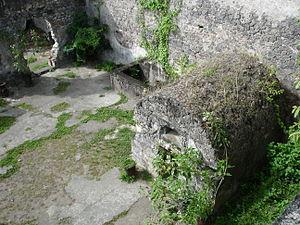
La prison de Louis-Auguste Cyparis, survivant de l'éruption du mont Pelée à Saint-Pierre en Martinique.
Ce tableau présente la liste de tous les monuments historiques classés ou inscrits dans la ville de Saint-Pierre, Martinique, en France.
Le cachot de Cyparis est un cachot de pierres voûtées situé au fond d'une cour de la partie est des ruines de la prison de Saint-Pierre, rue de la Prison, dans le quartier du Centre à Saint-Pierre.
Louis-Auguste Cyparis, dit Sylbaris, Ludger Cylbaris et également Louis Sanson est, avec Léon Compère, l'un des deux survivants connus de l'éruption du 8 mai 1902 de la montagne Pelée en Martinique.
L'éruption de la montagne Pelée en 1902 est une éruption volcanique, la plus meurtrière du XXᵉ siècle ; sa nuée ardente paroxystique du 8 mai 1902 reste célèbre pour avoir en quelques minutes : entièrement détruit ce qui était alors la plus grande ville de l’île française de la Martinique, Saint-Pierre, décimé ses habitants — plus de 30 000 personnes soit 1/5ᵉ de la population de l’île, seulement trois rescapés certifiés — et coulé une vingtaine de navires marchands. Cette éruption explosive est la catastrophe la plus meurtrière du XXᵉ siècle en France et l'éruption volcanique la plus meurtrière au monde depuis celle du Krakatoa en 1883. La destruction de la ville et de ses alentours était inévitable, mais ses habitants et de nombreux marins ont été les victimes de décisions politiques et administratives sur instructions ministérielles : refus par le gouverneur de la Martinique, Louis Mouttet, de faire évacuer la ville et de laisser appareiller les navires ancrés dans la rade afin d’assurer le second tour de l’élection législative du 11 mai.